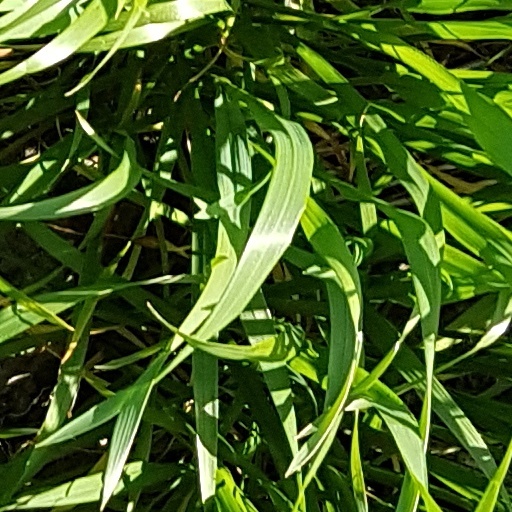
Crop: wheat